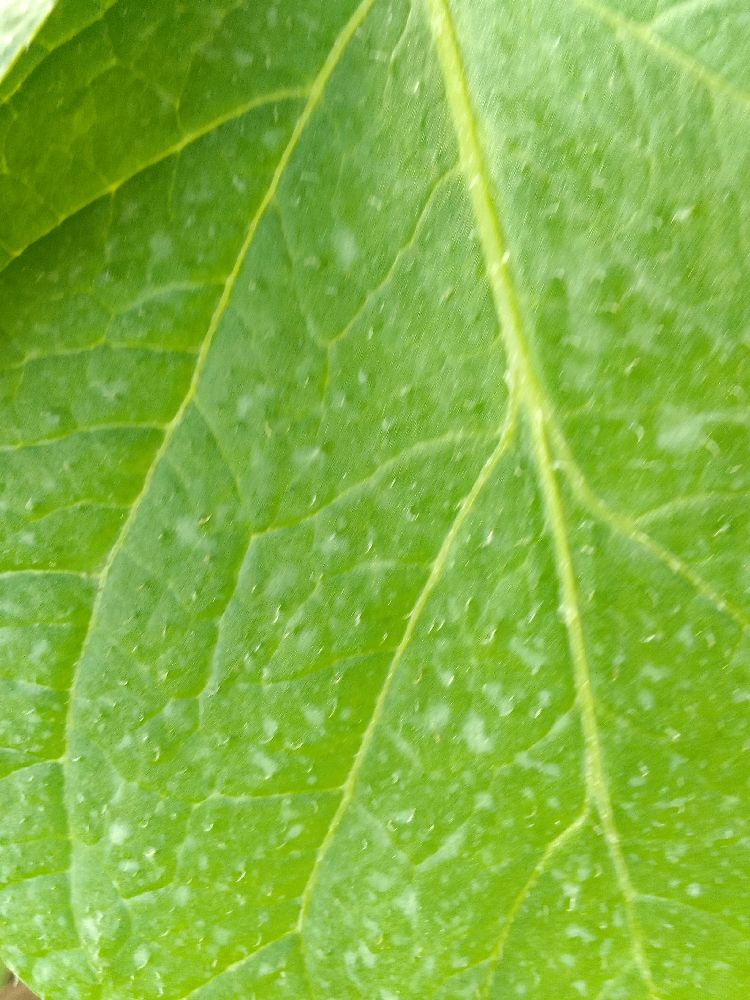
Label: Healthy